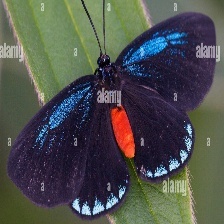
Species: ATALA
Butterfly family (ImageNet category): lycaenid_butterfly